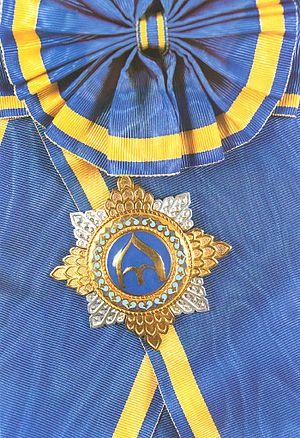
L'Ordre du Prince Iaroslav le Sage, nommé en l'honneur de Iaroslav le Sage, est une récompense de l'Ukraine.